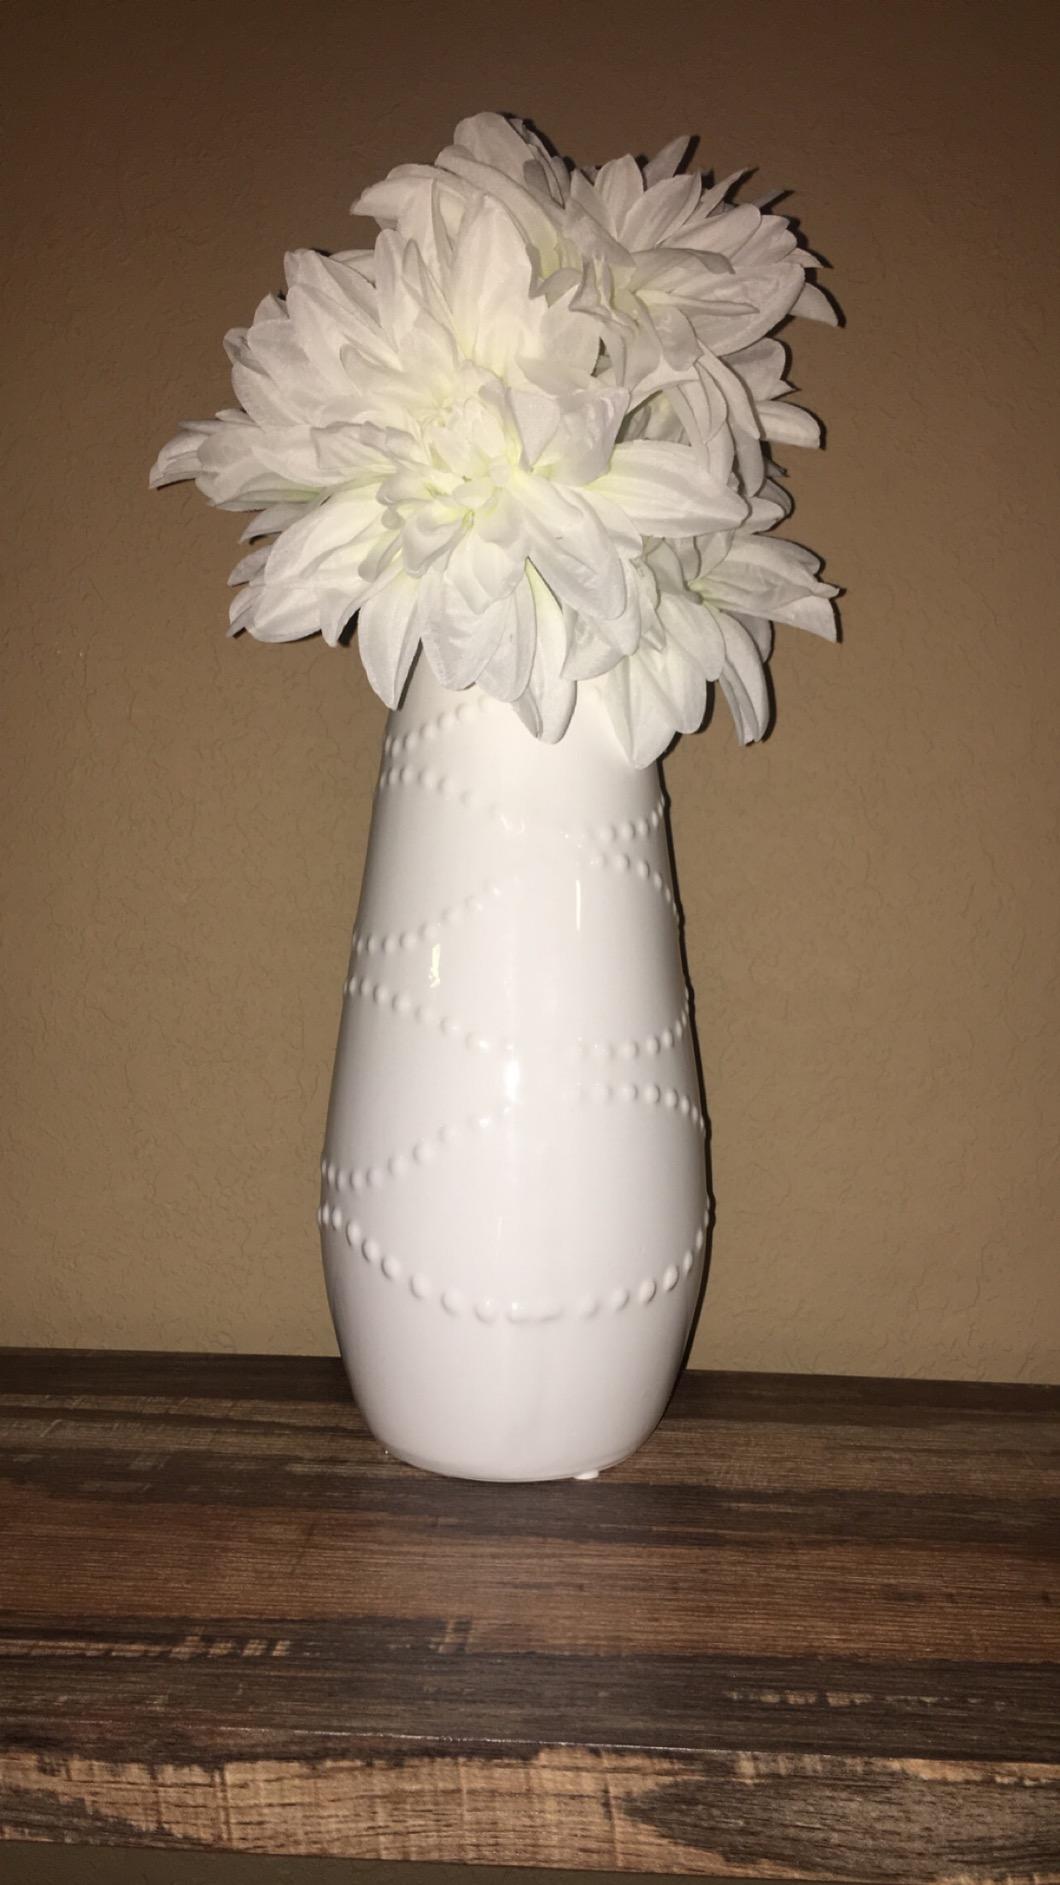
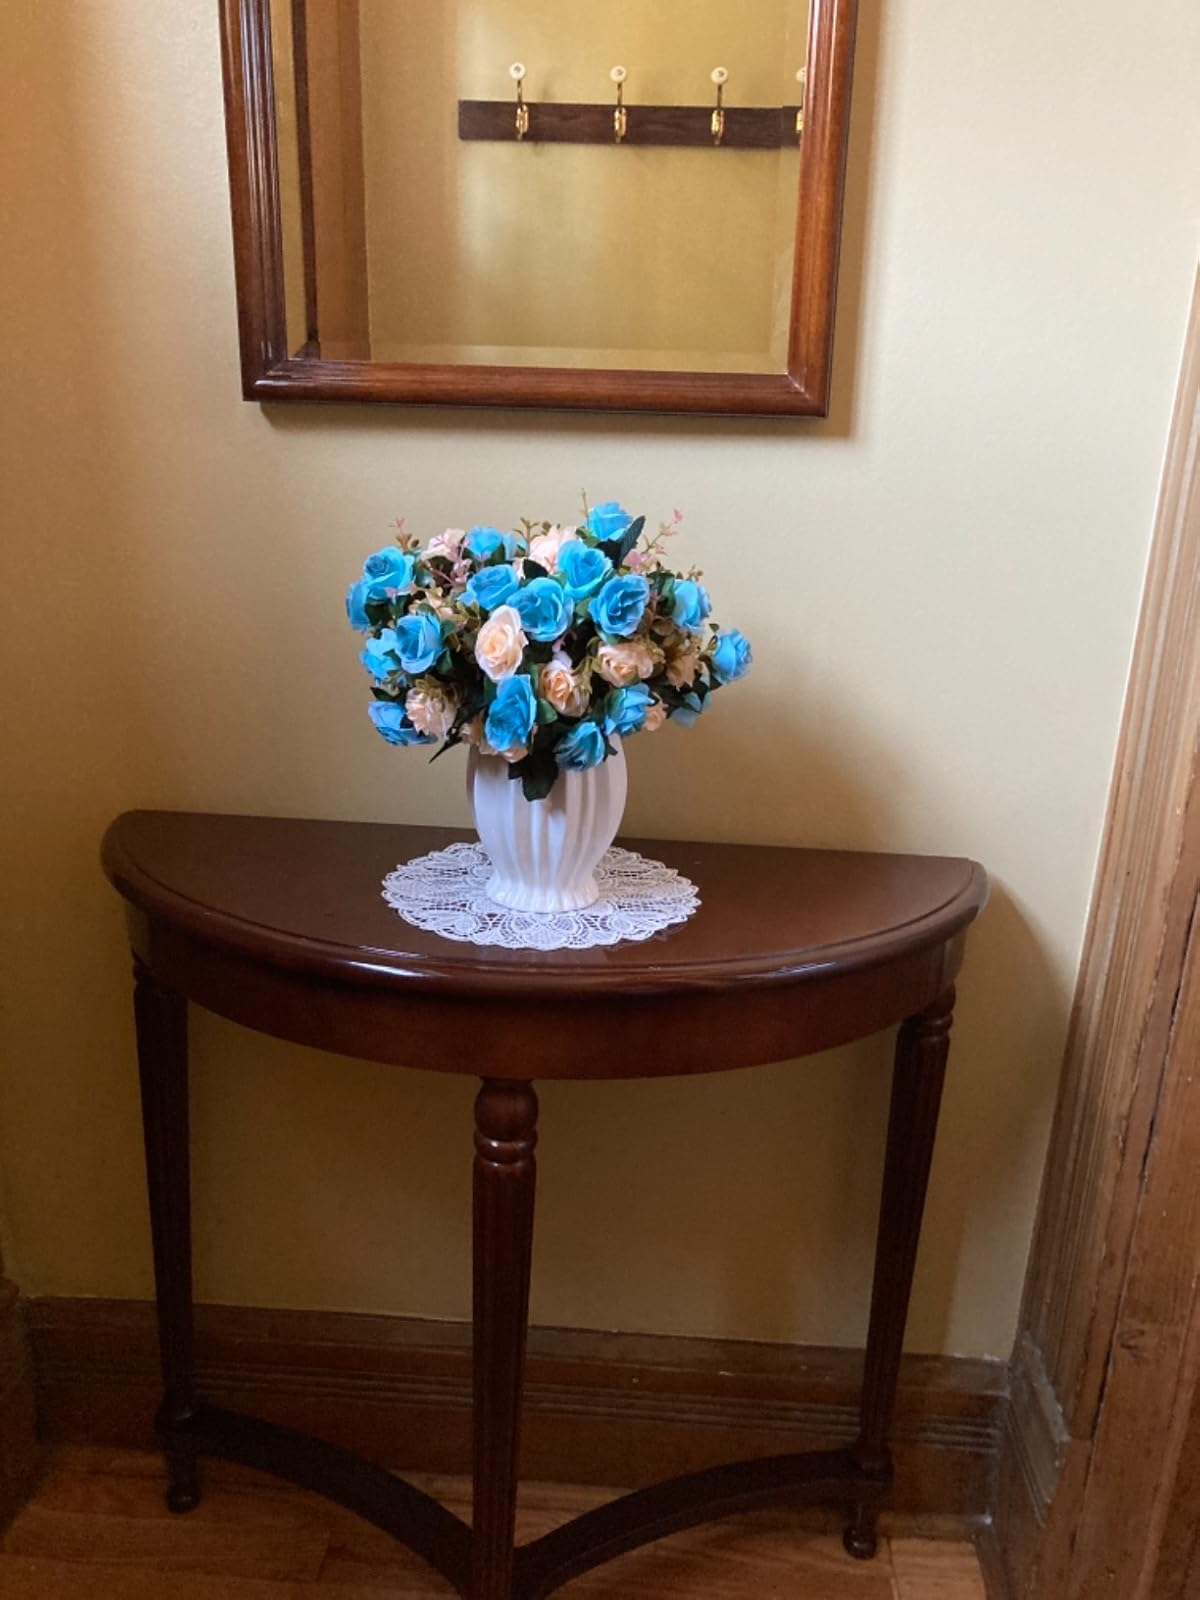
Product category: vase
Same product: no